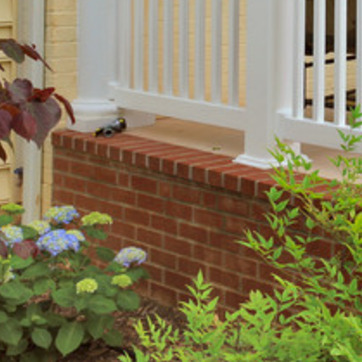
Material: brick